Saipan incident

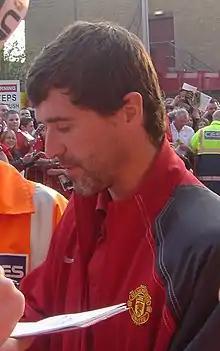
Roy Keane signing autographs in 2005.

Keane was the captain of the Irish national team; since his senior debut under Jack Charlton and then-captain McCarthy, Keane had perceived problems with the preparations of the Irish side. He regarded the Football Association of Ireland (FAI)'s preparations as unprofessional and challenged both Charlton and McCarthy in a number of notable incidents.